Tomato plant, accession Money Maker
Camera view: bottom (45 deg); turntable rotation: 150 degrees
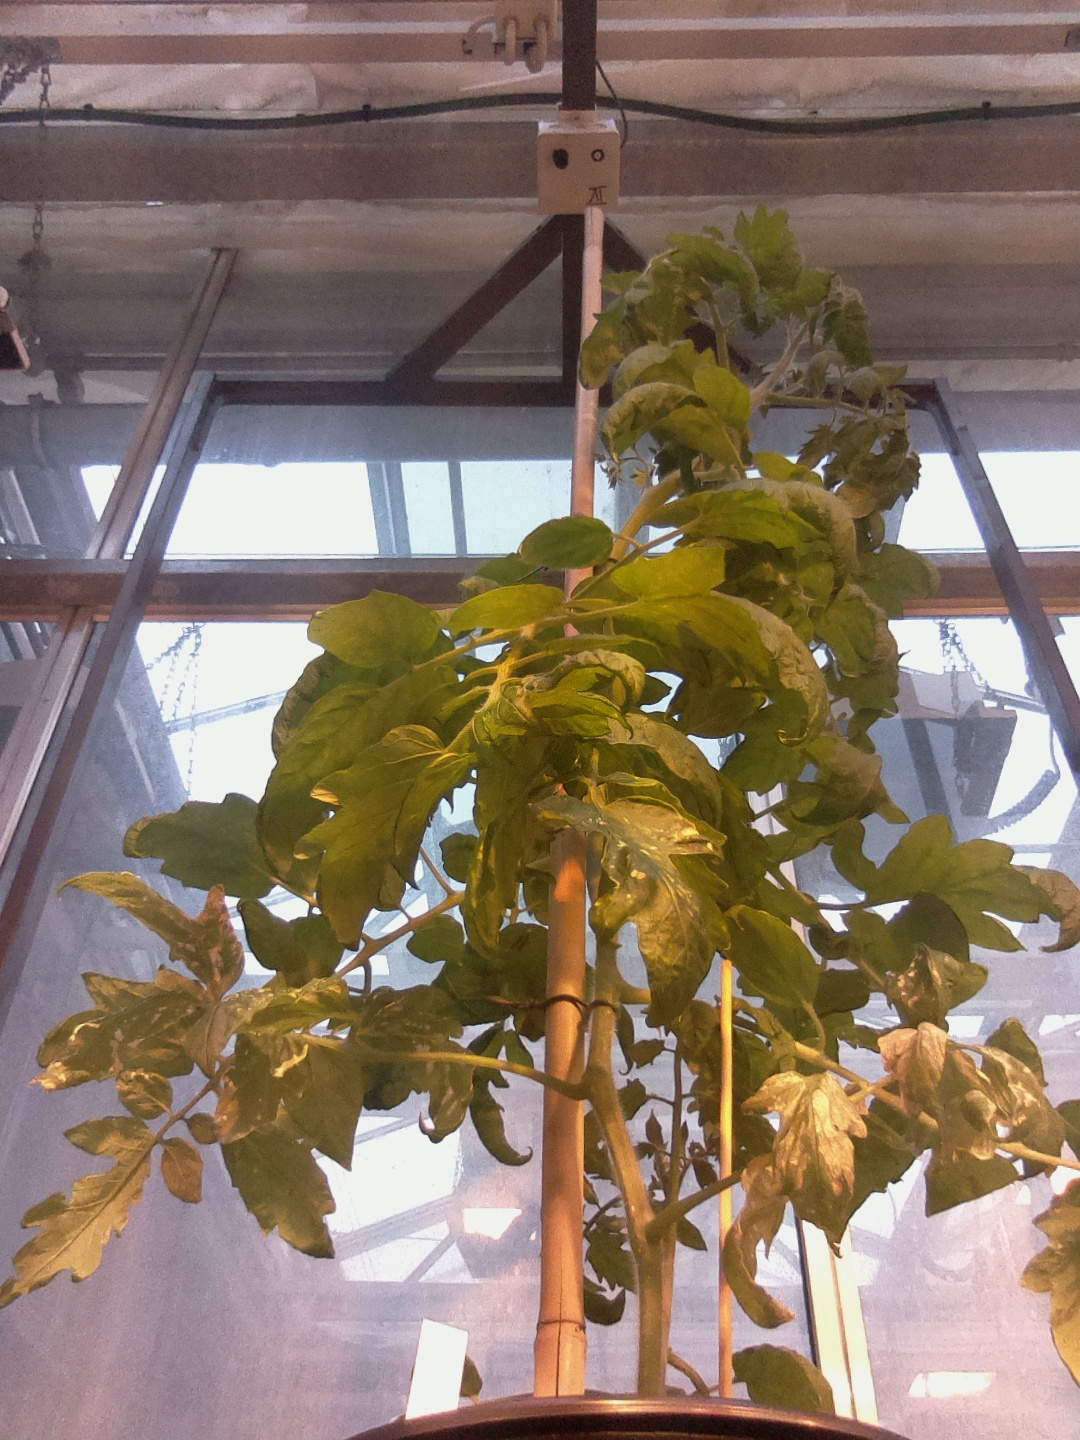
BBCH growth stage 64: 40%-50% of flowers open